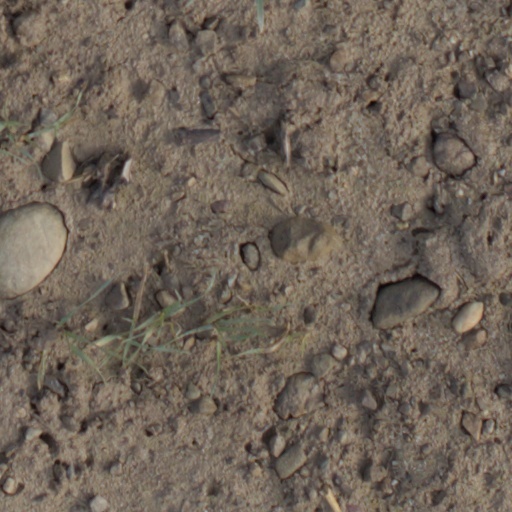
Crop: wheat